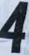
Number: 4